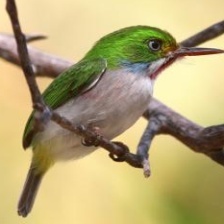
Species: CUBAN TODY
Scientific name: TODUS MULTICOLOR